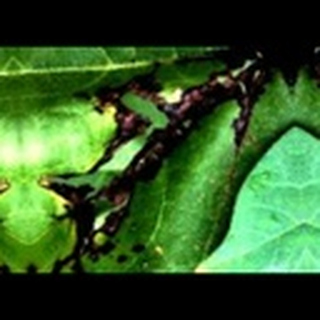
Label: cotton_bacterial_blight